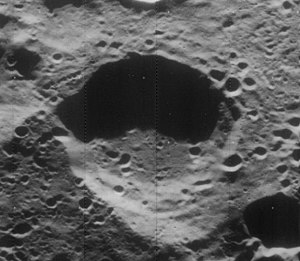
Adams (månekrater)
Adams er et nedslagskrater på Månen, som ligger i det forrevne, sydøstlige område på Månens forside nær Månens rand. Det er opkaldt efter John Couch Adams, Charles Hitchcock Adams og Walter Sydney Adams.